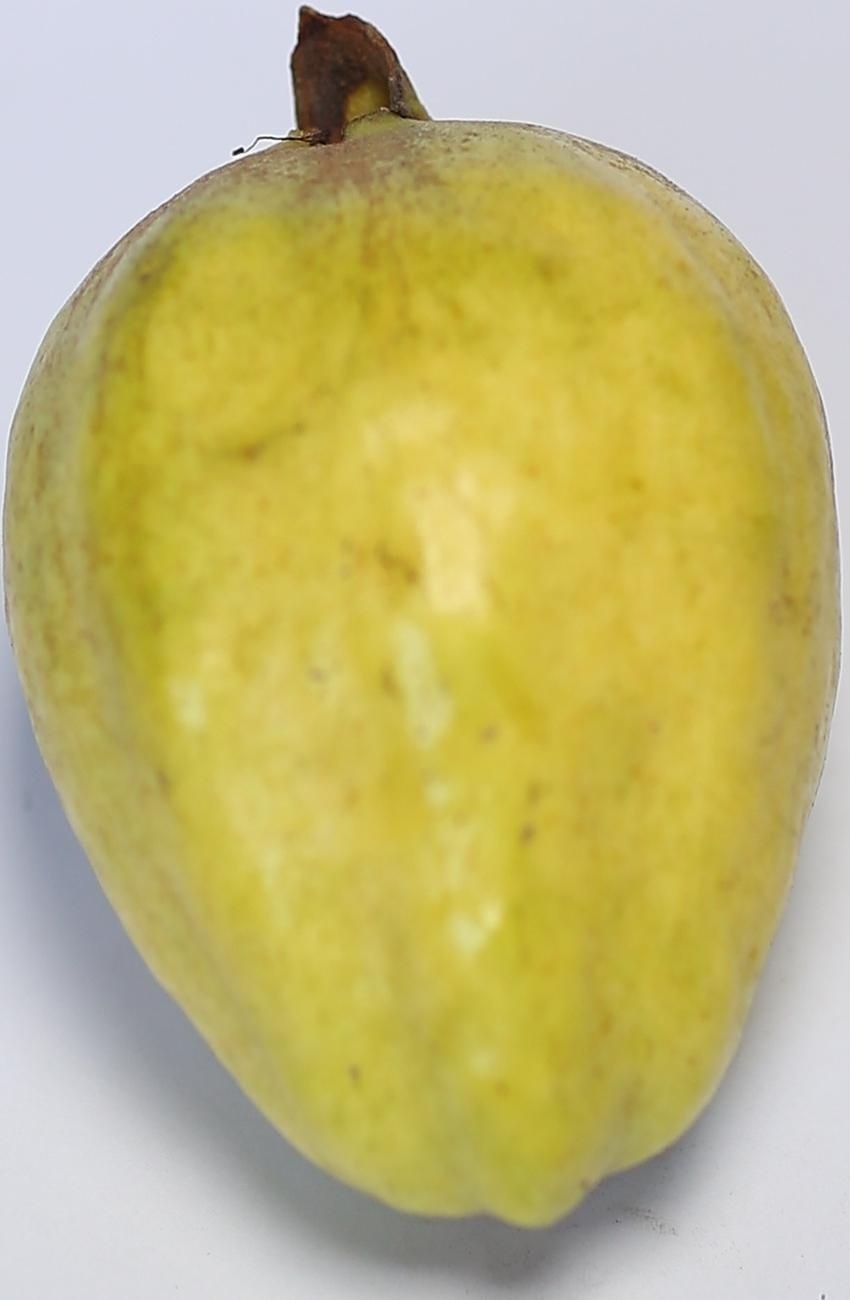
Maturity: mature-green
Variety: thadhrami